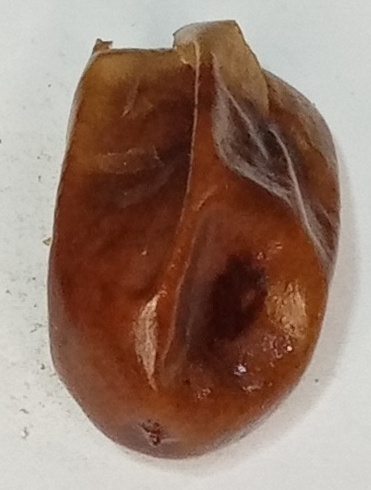
Variety: fasli-toto
Size: large
Grade: grade-1